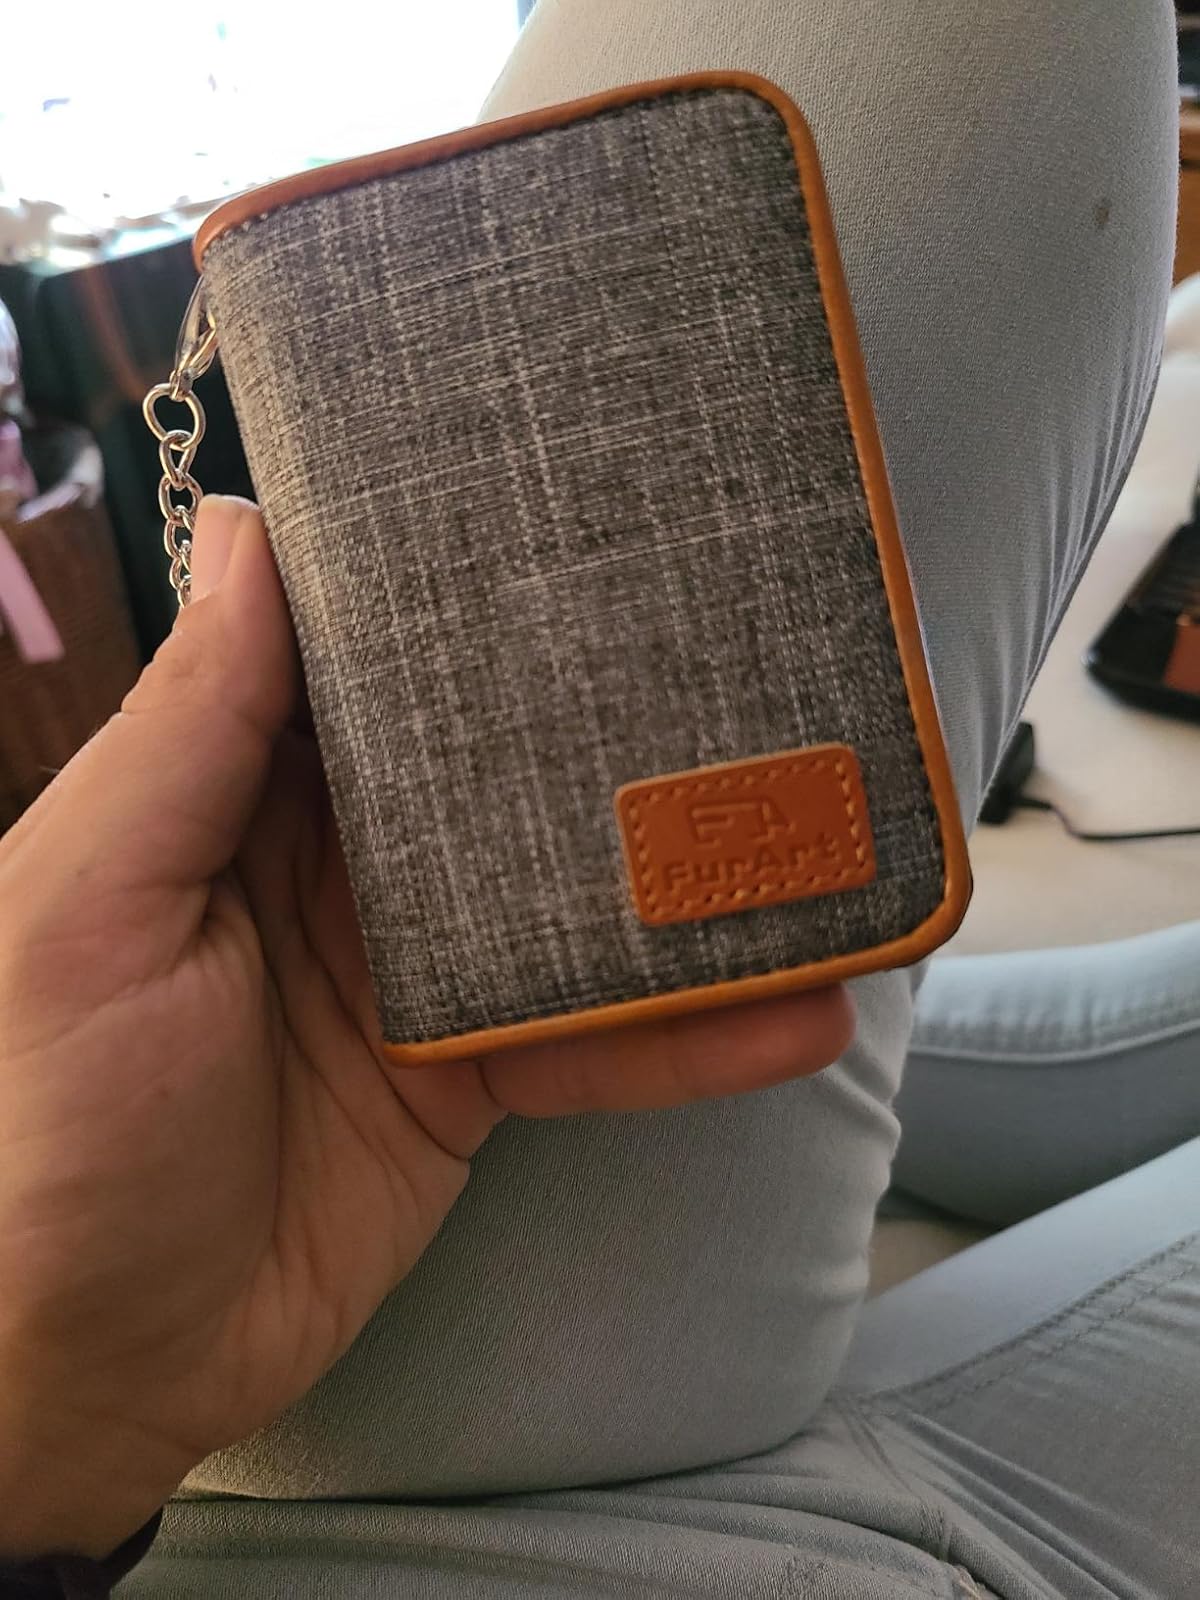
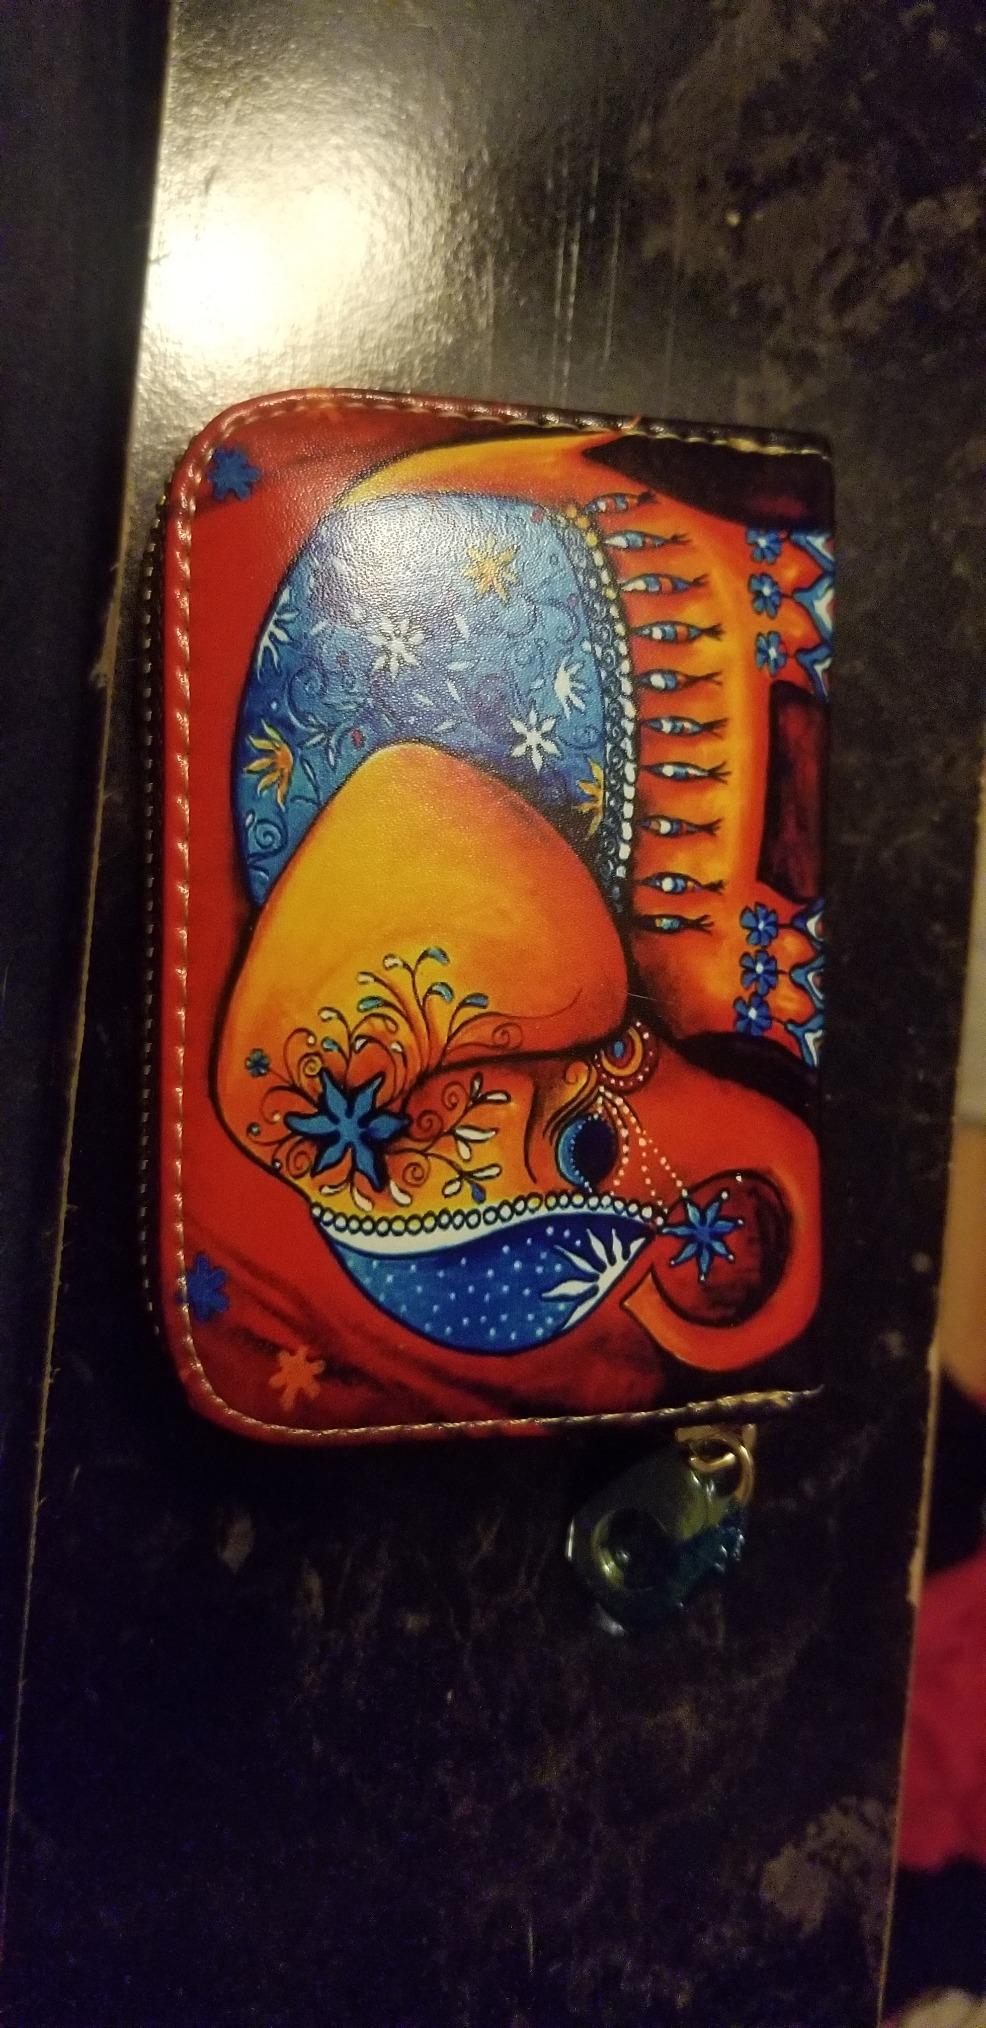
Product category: accessories_keychain
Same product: no